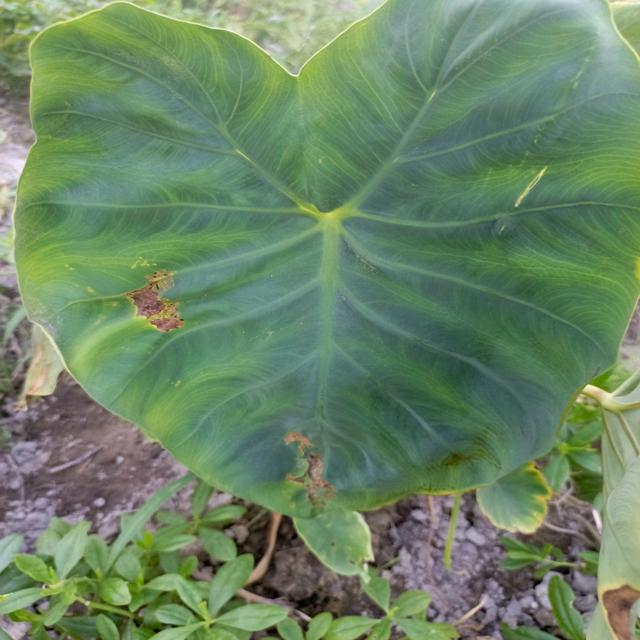
Label: Early_Blight